Izaak Enschedé

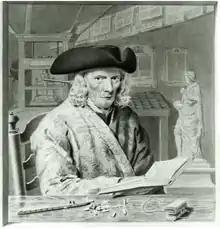
Portrait by Cornelis van Noorde, 1755

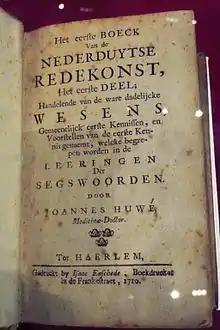
The first book of rhetoric in Dutch, by dr. Johannes Huwé, printed by Isaac Enschedé in 1710

Izaak Enschedé (Haarlem, 16 April 1681 – Haarlem, 1 May 1761) was the founder of the printing company Royal Joh. Enschedé in 1703.